Cabinet of Barack Obama

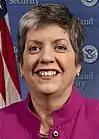
Janet Napolitano

On February 1, 2013, Secretary Chu announced his resignation pending the confirmation of a successor.